History of citizenship

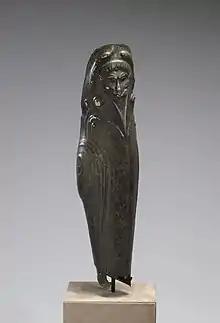
Ancient Athenian armor from the 6th century BCE called a greave covered a citizen-soldier's knee and lower leg. A hoplite's armor signified its owner's social status as well as his service to the community. (Snodgrass 1967 (1999), 58–59)

History of citizenship describes the changing relation between an individual and the state, known as citizenship. Citizenship is generally identified not as an aspect of Eastern civilization but of Western civilization. There is a general view that citizenship in ancient times was a simpler relation than modern forms of citizenship, although this view has been challenged.